Marbury v. Madison

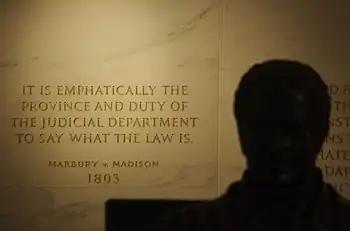
Inscription on the wall of the Supreme Court Building from "Marbury v. Madison", in which Chief Justice John Marshall (statue, foreground) outlined the concept of judicial review.

After ruling that Section 13 of the Judiciary Act conflicted with the Constitution, the Court struck down that section in its first ever declaration of the power of judicial review. The Court ruled that American federal courts have the power to refuse to give any consideration to congressional legislation that is inconsistent with their interpretation of the Constitutiona move colloquially known as "striking down" laws.